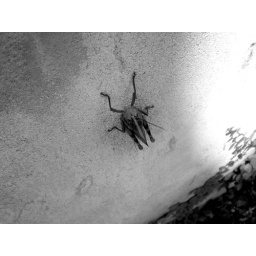
Isolation of Subject against a white wall with slightly blurred foliage to show height of subject from ground.